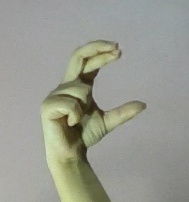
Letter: thal